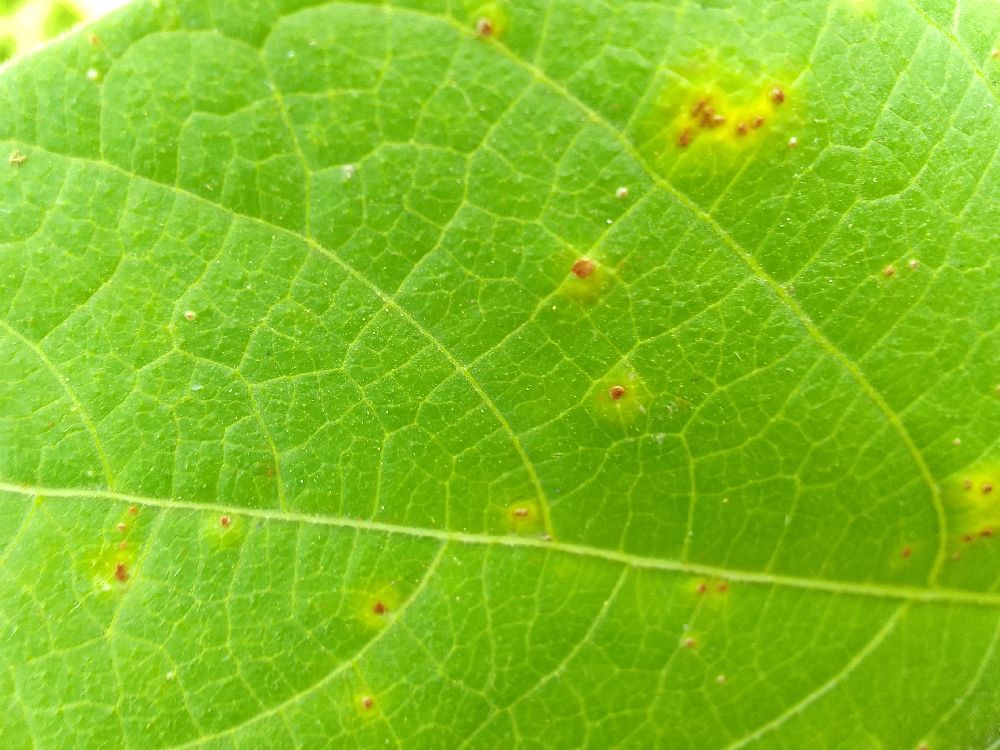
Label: rust